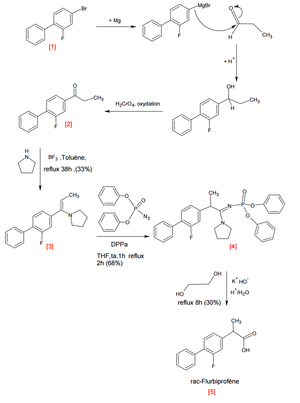
Synthèse du flurbiprofène racémique
Le flurbiprofène est un composé chimique utilisé en pharmacie. C'est un inhibiteur de la cyclooxygénase. Ses propriétés anti-inflammatoires dérivées de l'acide phénylalkanoïque traitent l'inflammation et la douleur, et sont utilisées pour lutter contre l'arthrite.